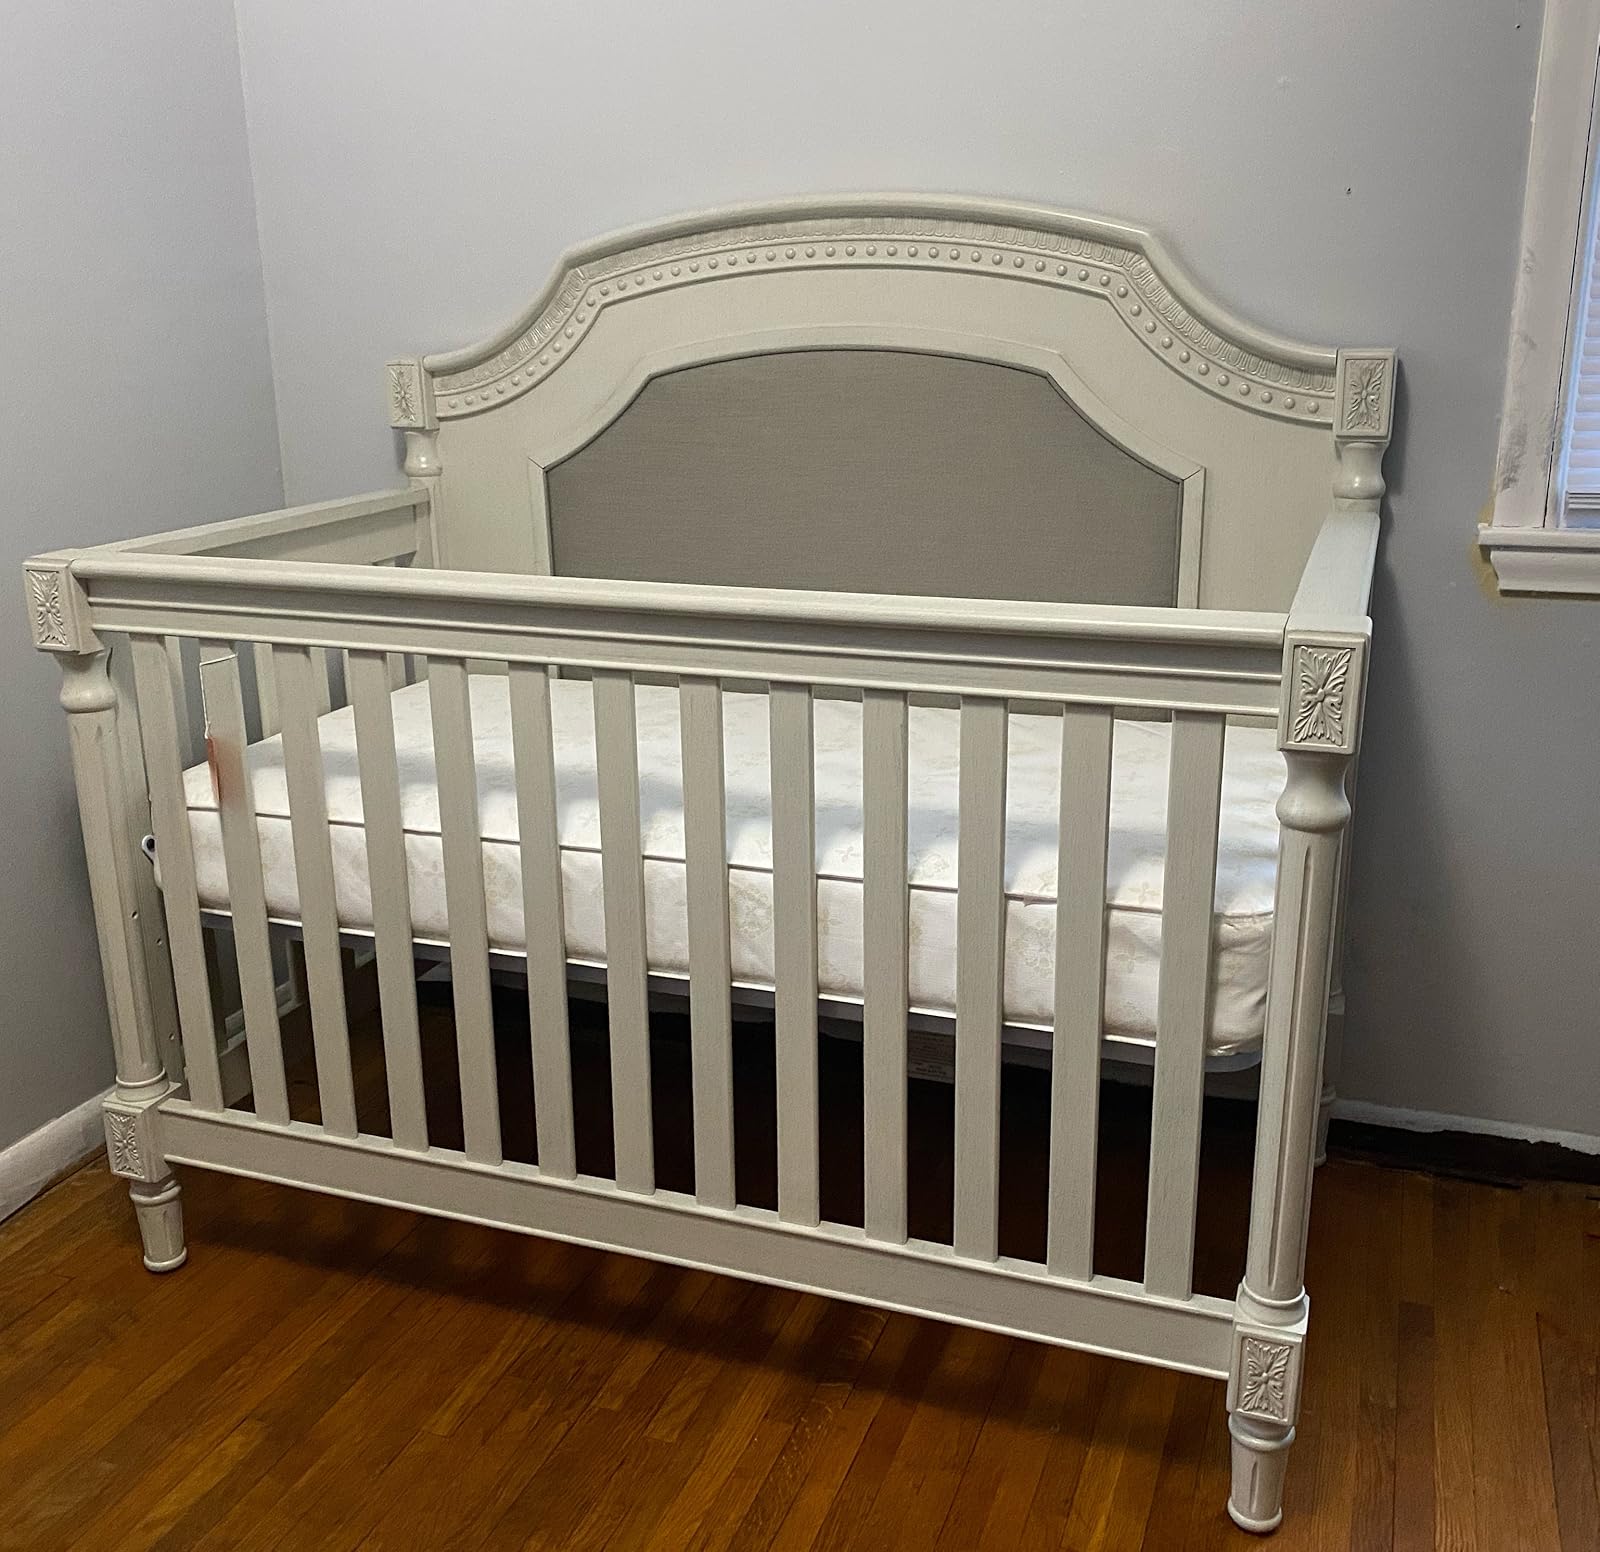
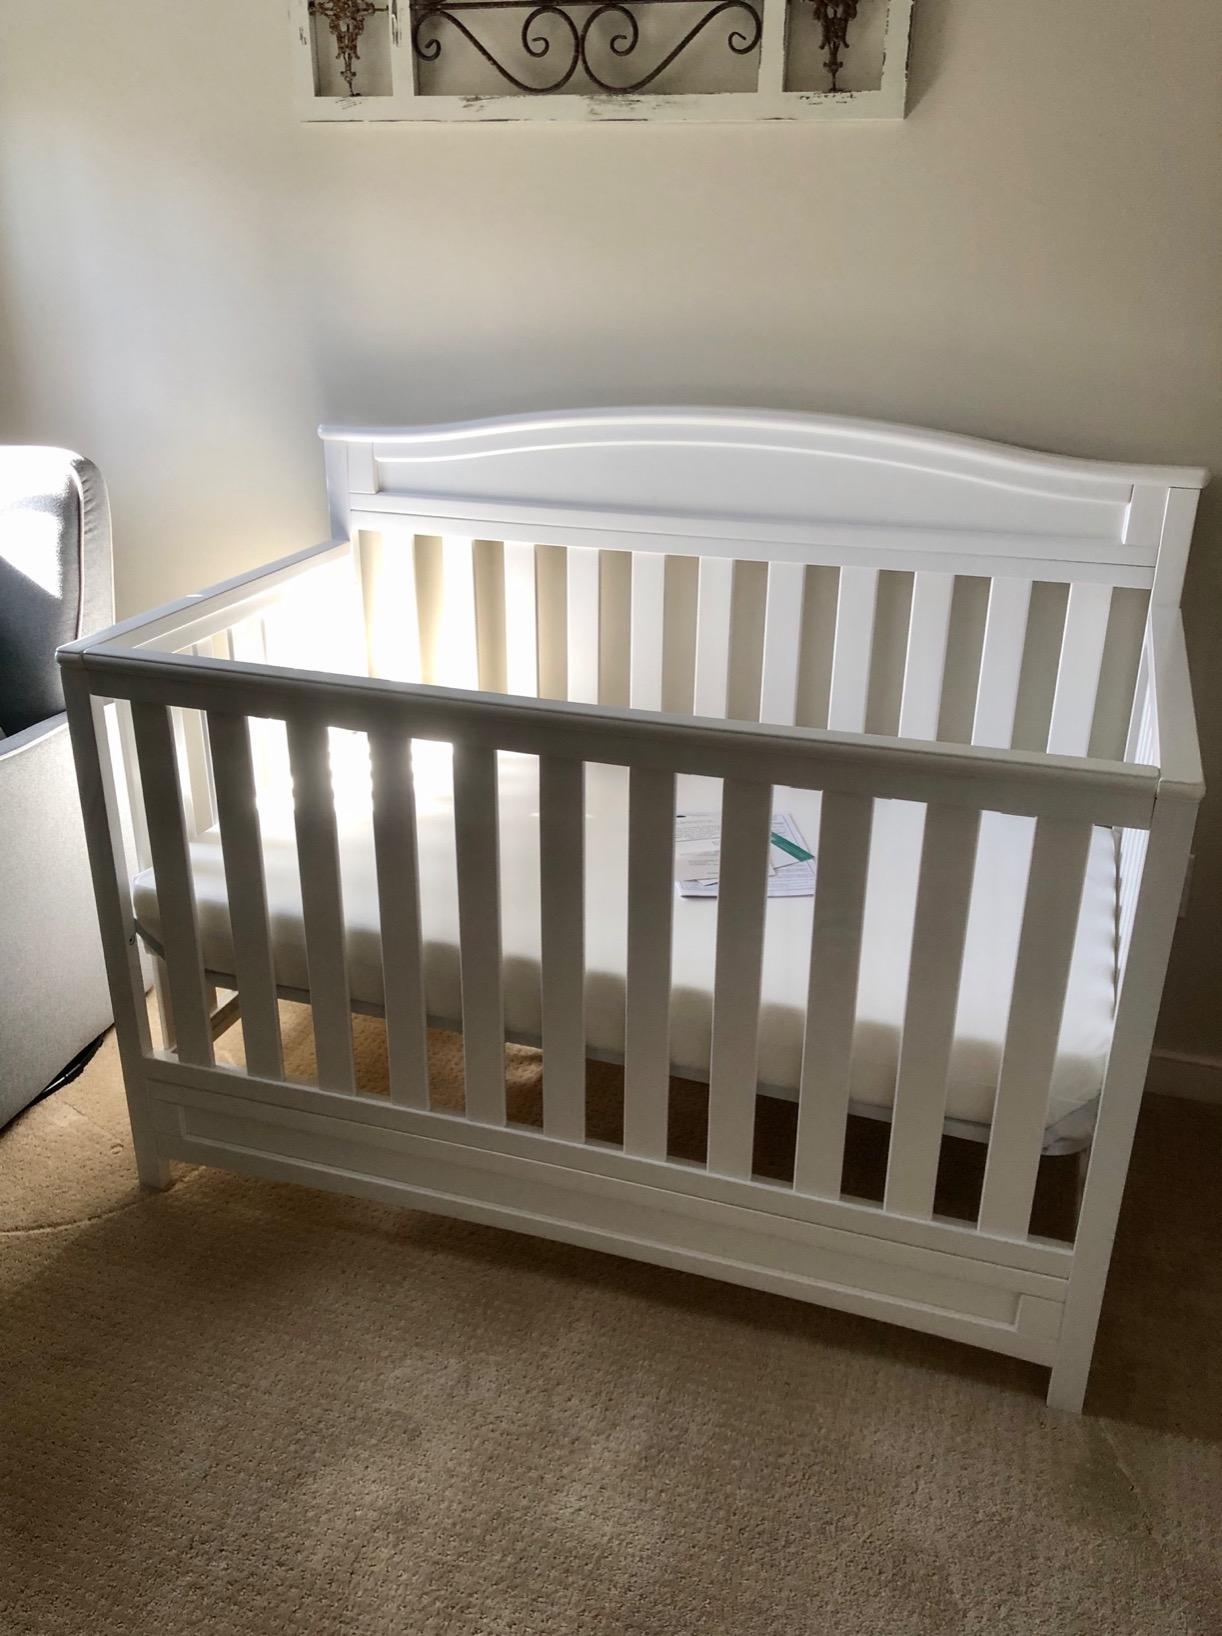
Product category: products_crib
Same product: no